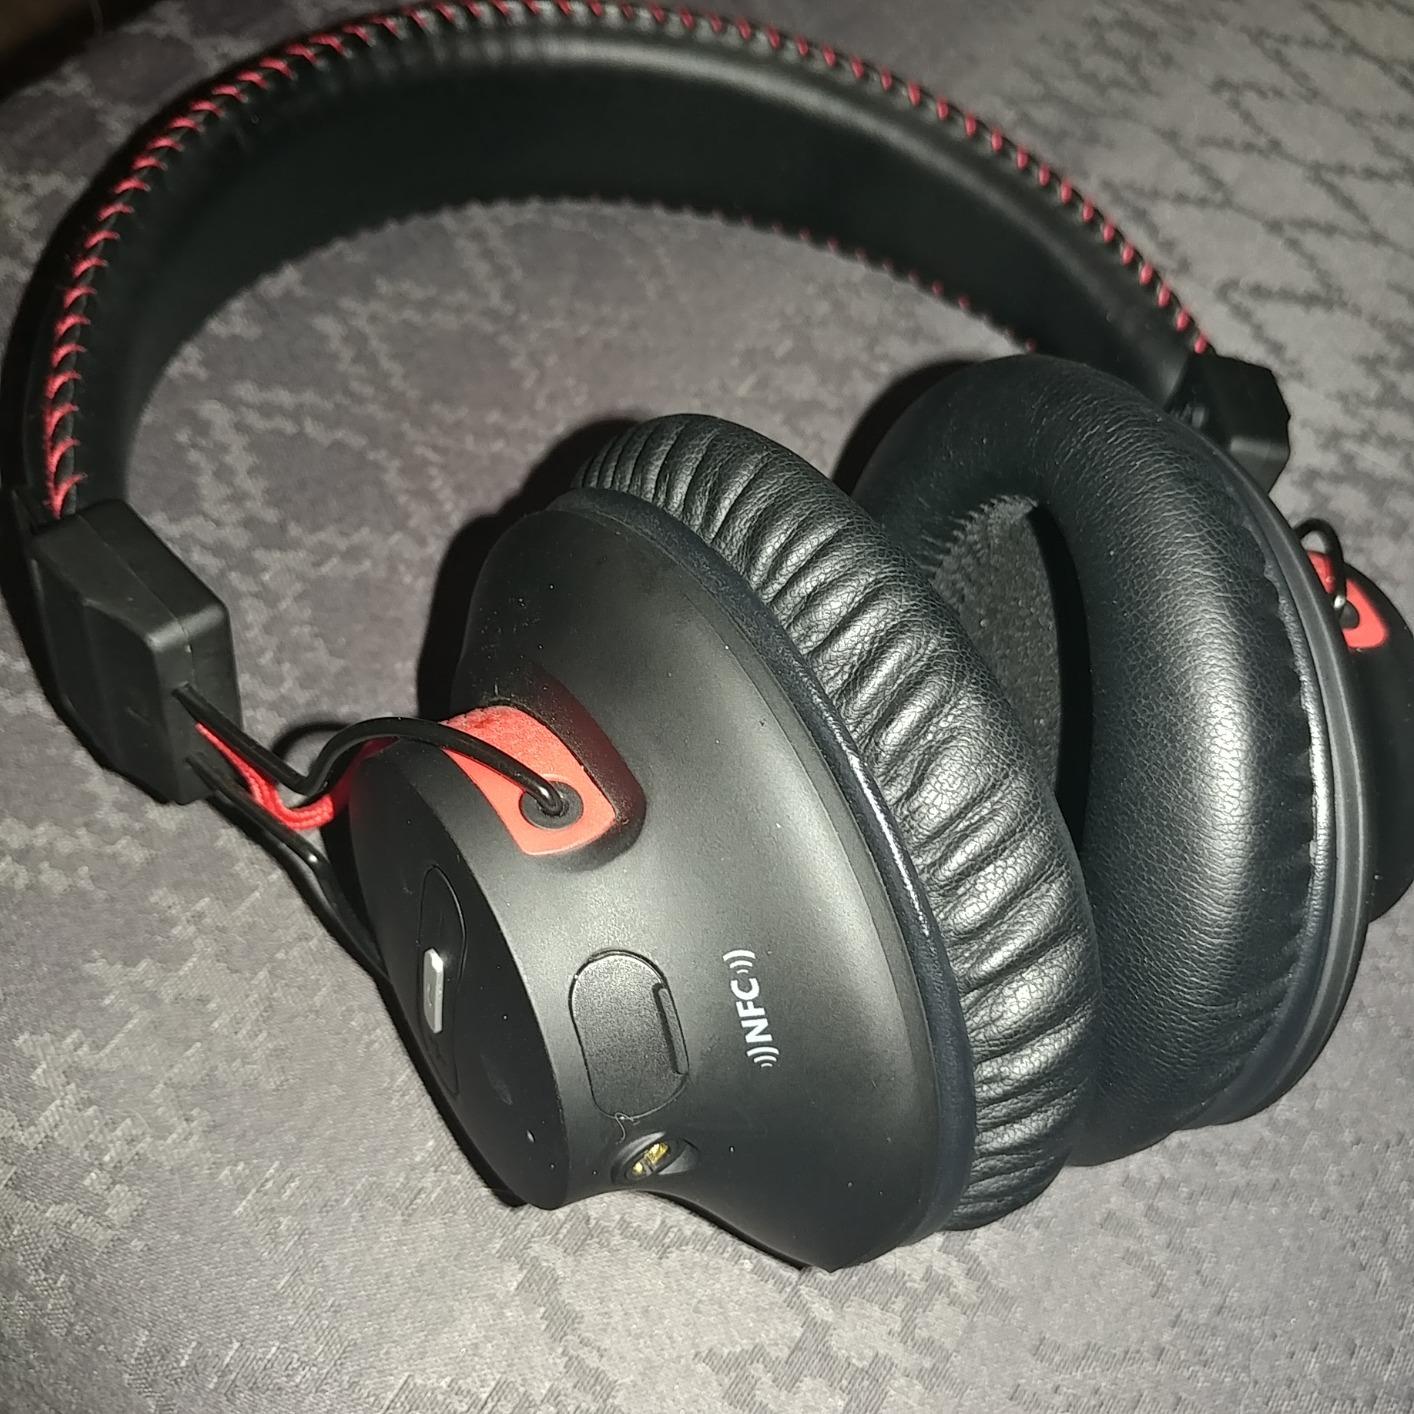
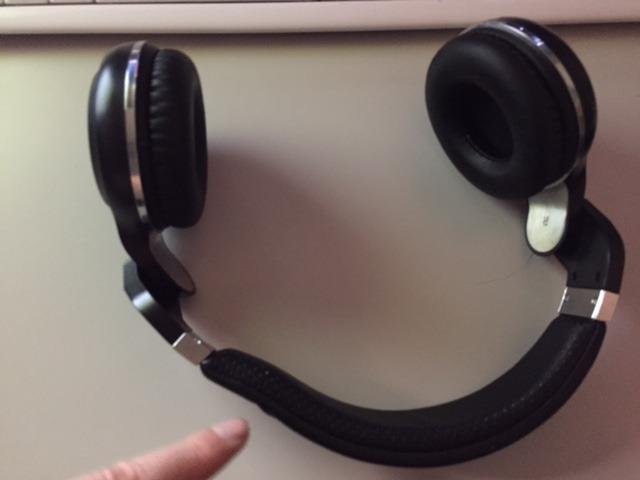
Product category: headphones
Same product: no